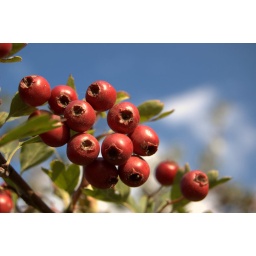
A bunch of bright red berries against the blue sky